BMW 1 Series

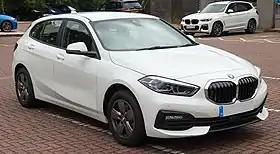
BMW 1 Series (F40)

From this generation onwards, the coupé and convertible models have been marketed separately using the BMW 2 Series nameplate.